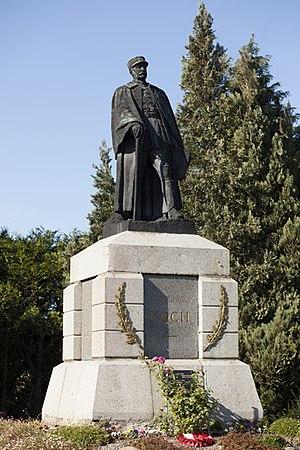
La liste des mémoriaux et cimetières militaires du département de la Somme répertorie les cimetières militaires, les mémoriaux ainsi que les stèles, plaques commémoratives et autres monuments qui honorent la mémoire des morts aux combats, des victimes de bombardements ou d’exactions de l'ennemi ainsi que celle de personnels de santé, de chefs militaires ou politiques pendant :
Le circuit du Souvenir est constitué d'un ensemble de lieux de mémoire de la Grande Guerre situé entre Péronne et Albert et ses environs, dans le département de la Somme. Long de 92 km, il relie les principaux sites des combats de la bataille de la Somme de 1916 et certains sites de la bataille du Kaiser et de l'offensive des Cent-Jours de 1918.
Ferdinand Foch est un général, maréchal de France et membre de l’Académie française, né le 2 octobre 1851 à Tarbes, dans les Hautes-Pyrénées, et mort le 20 mars 1929 à Paris.
Cet article recense les œuvres d'art dans l'espace public du département de la Somme, en France.